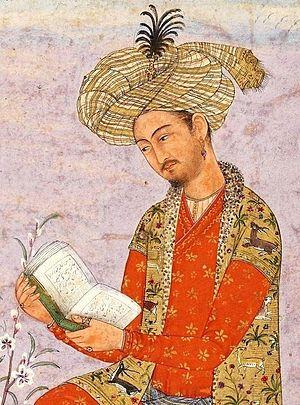
Les empereurs moghols règnent sur l'Empire moghol du début du XVIᵉ siècle au milieu du XIXᵉ siècle. Descendants des Timourides, ces souverains musulmans règnent sur une grande partie du sous-continent indien et de l'Afghanistan de la fondation de l'empire par Babur, en 1526, jusqu'à la déposition de Muhammad Bahâdur Shâh par les Britanniques, en 1857.